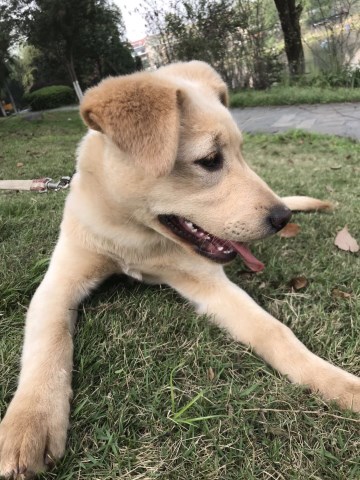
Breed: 3580-n000122-Labrador_retriever